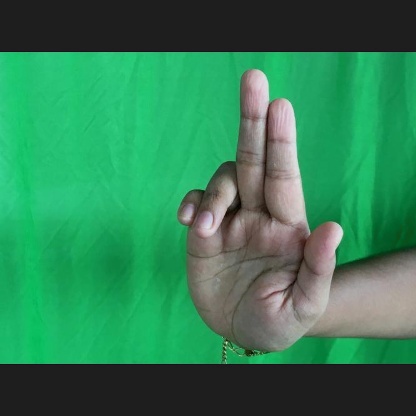
Mudra: Ardhapathaka